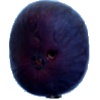
Label: fig